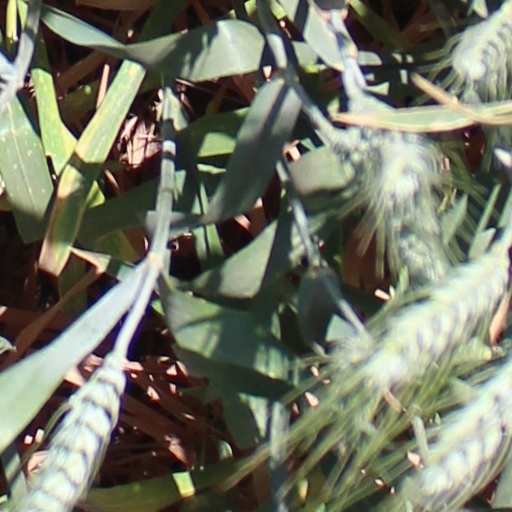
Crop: wheat